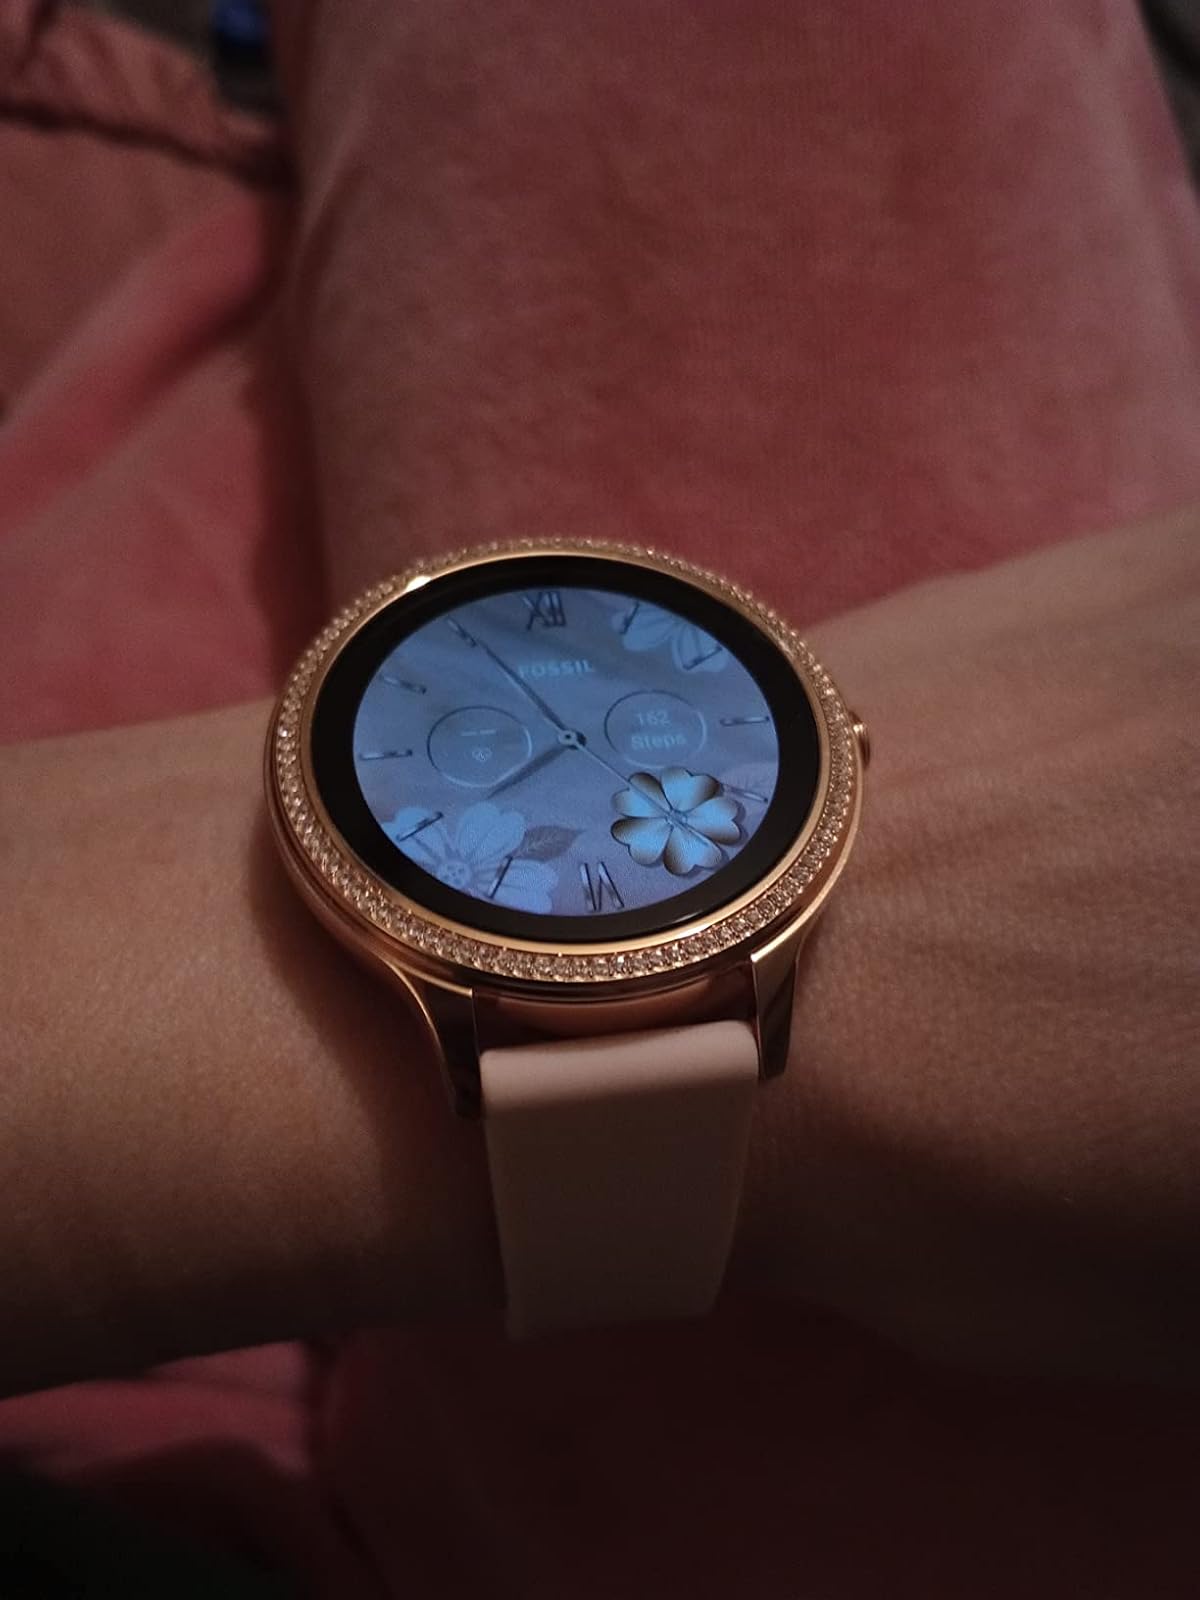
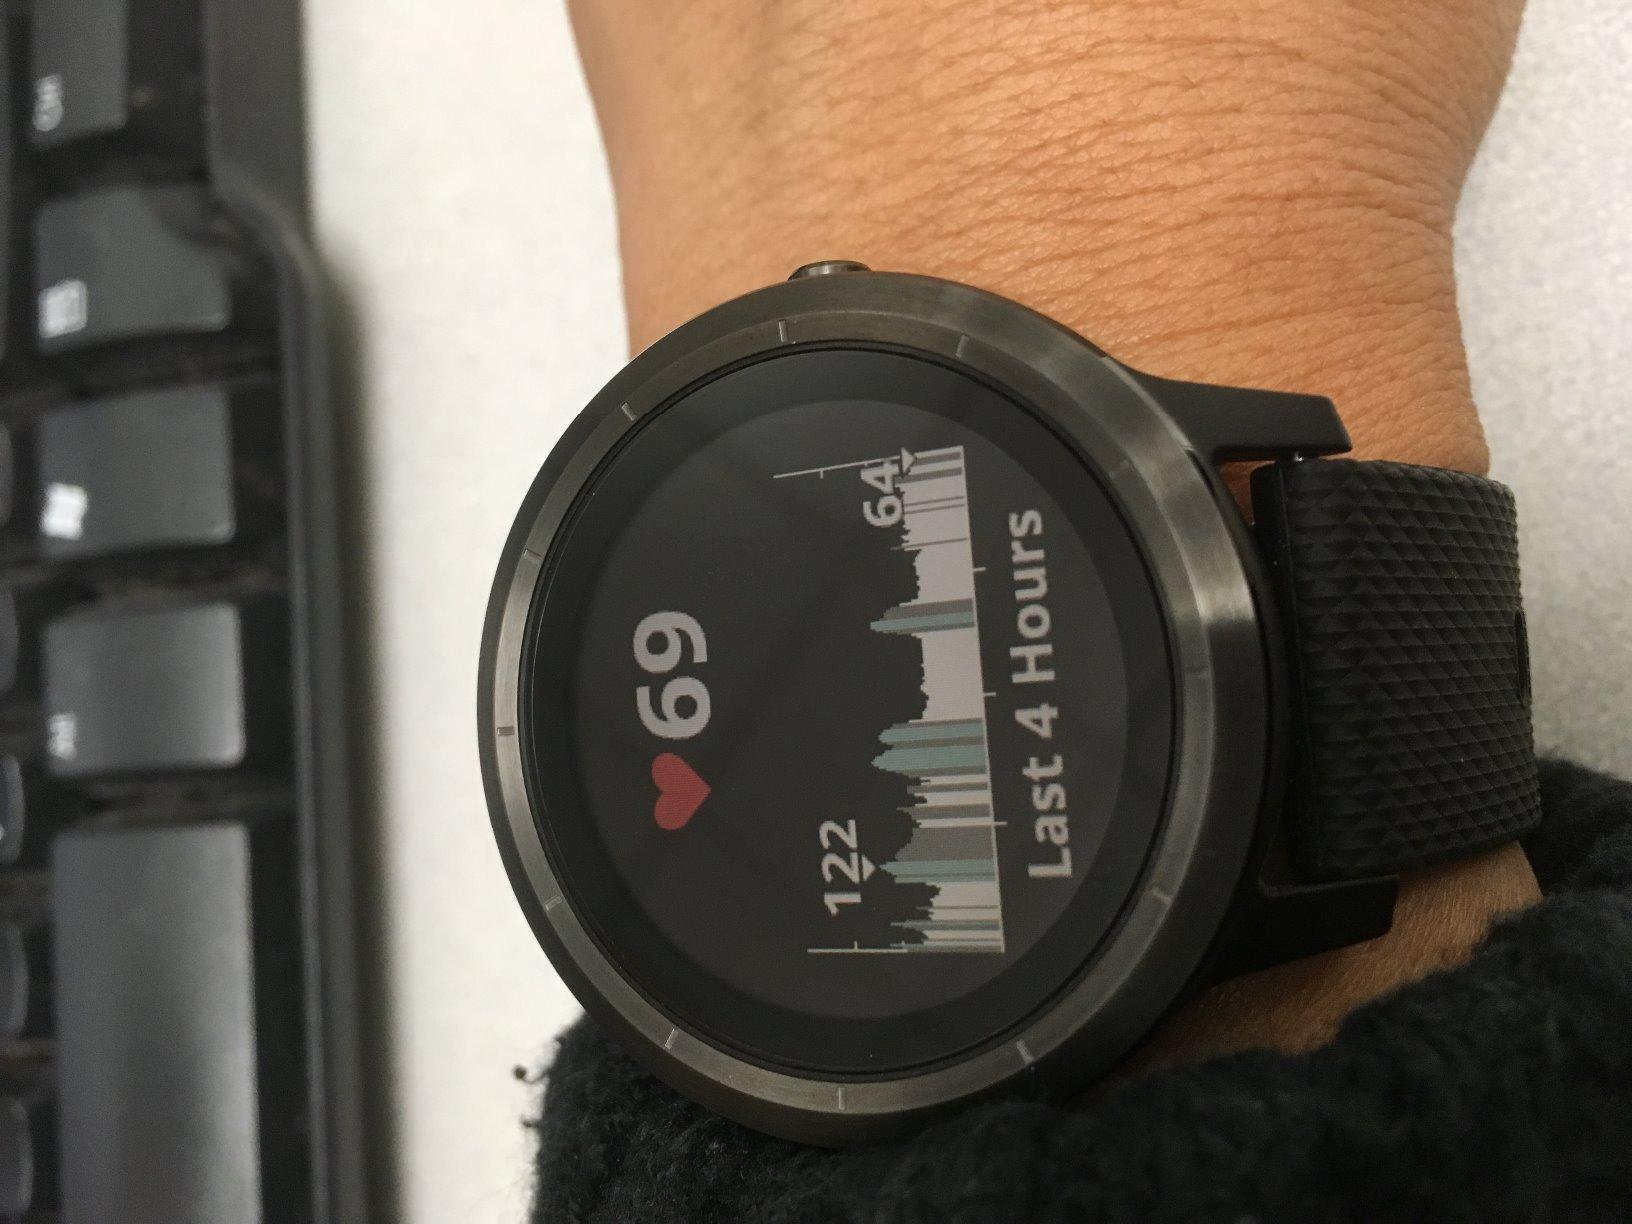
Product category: smartwatch
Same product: no